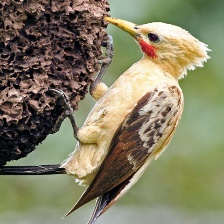
Species: CREAM COLORED WOODPECKER
Scientific name: CELEUS FLAVUS